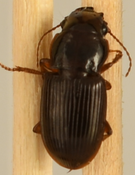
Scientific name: Cratacanthus dubius
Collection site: Sterling Site (STER), plot STER_034